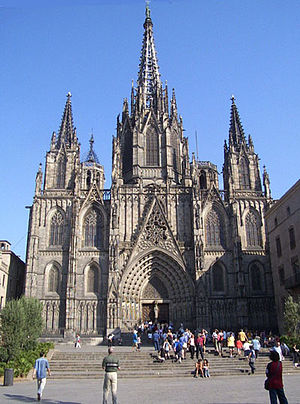
Catalonien / Billedgalleri
"Catalonien er et område i det nordøstlige Spanien, der i dag udgør et autonomt område. I følge den spanske forfatning betegnes Catalonien som en af flere ""historisk nationaliteter"" i Spanien. Hovedbyen i Catalonien er Barcelona, som også er Spaniens næststørste by.